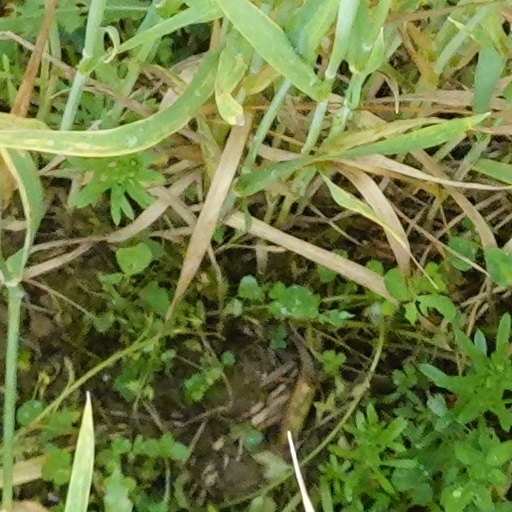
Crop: wheat